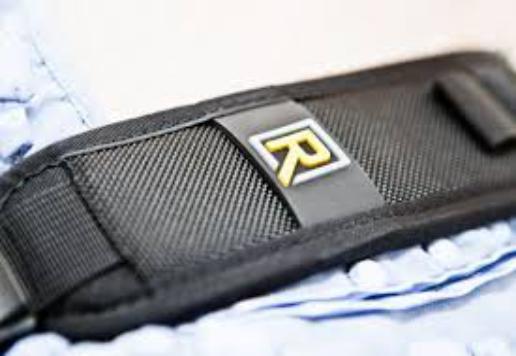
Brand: Black Rapid
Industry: Others